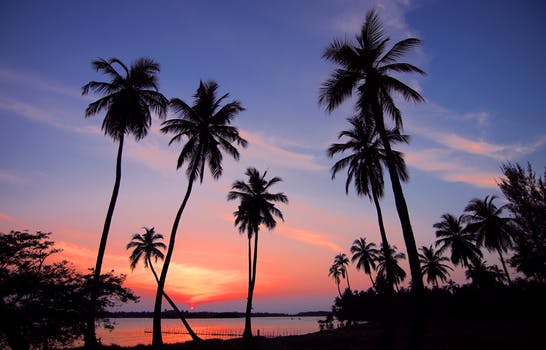
Label: No Watermark